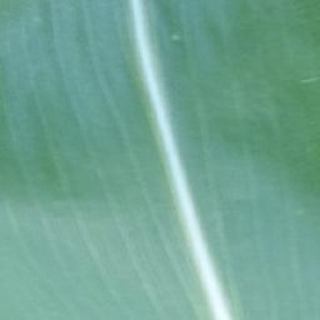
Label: healthy_corn